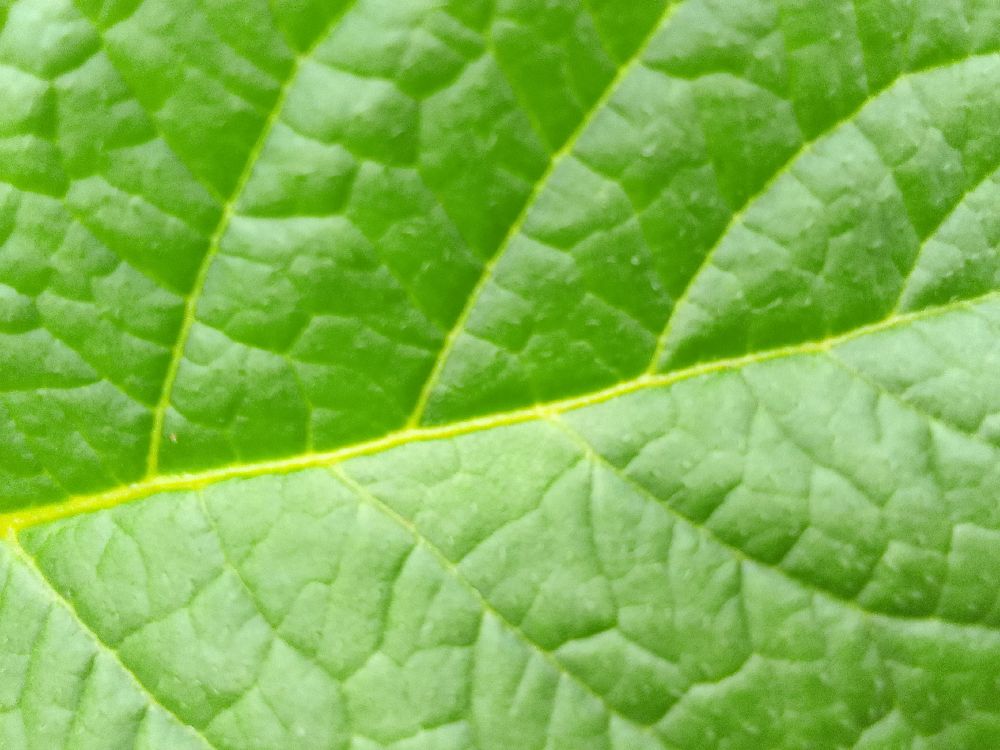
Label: Healthy